George O'Brien (actor)

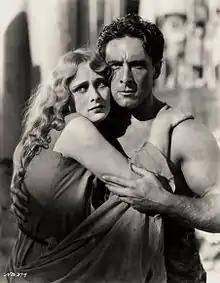
With Dolores Costello in "Noah's Ark" (1928)

O'Brien came to Hollywood in his early 20s, hoping to become a cameraman. He worked as an assistant cameraman for both Tom Mix and Buck Jones. He began his acting career in bit parts and as a stuntman. One of his early roles was in the 1922 George Melford-directed drama "Moran of the Lady Letty", most notable for starring Rudolph Valentino. In 1924, O'Brien received his first starring role in the drama "The Man Who Came Back" with the English actress Dorothy Mackaill. The same year, he was chosen by John Ford to star in "The Iron Horse" with actress Madge Bellamy. The film was an immense success at the box office, and O'Brien made nine more films for Ford. In 1927, he starred in the F. W. Murnau-directed "" with Janet Gaynor, which won three major Academy Awards and remains his most famous film, and he played the lead in the epic "East Side, West Side".